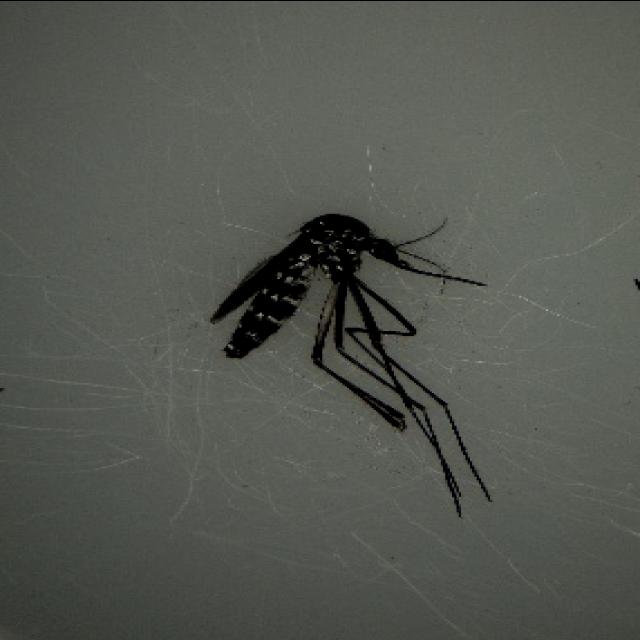
Species: aedes_albopictus